History of Pakistan

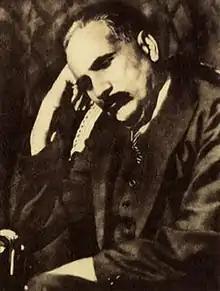
Allama Sir Muhammad Iqbal

In 1907, a vocal group of Hindu hard-liners within the Indian National Congress movement separated from it and started to pursue a pro-Hindu movement openly. This group was spearheaded by the famous triumvirate of Lal-Bal-Pal – Lala Lajpat Rai, Bal Gangadhar Tilak and Bipin Chandra Pal of Punjab, Bombay and Bengal provinces respectively. Their influence spread rapidly among other like minded Hindus – they called it Hindu nationalism – and it became a cause of serious concern for Muslims.